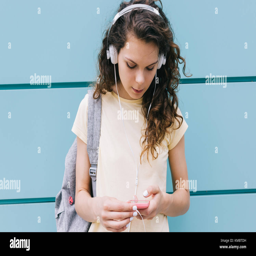
young woman with brown hair in a yellow t - shirt listening to music on the street